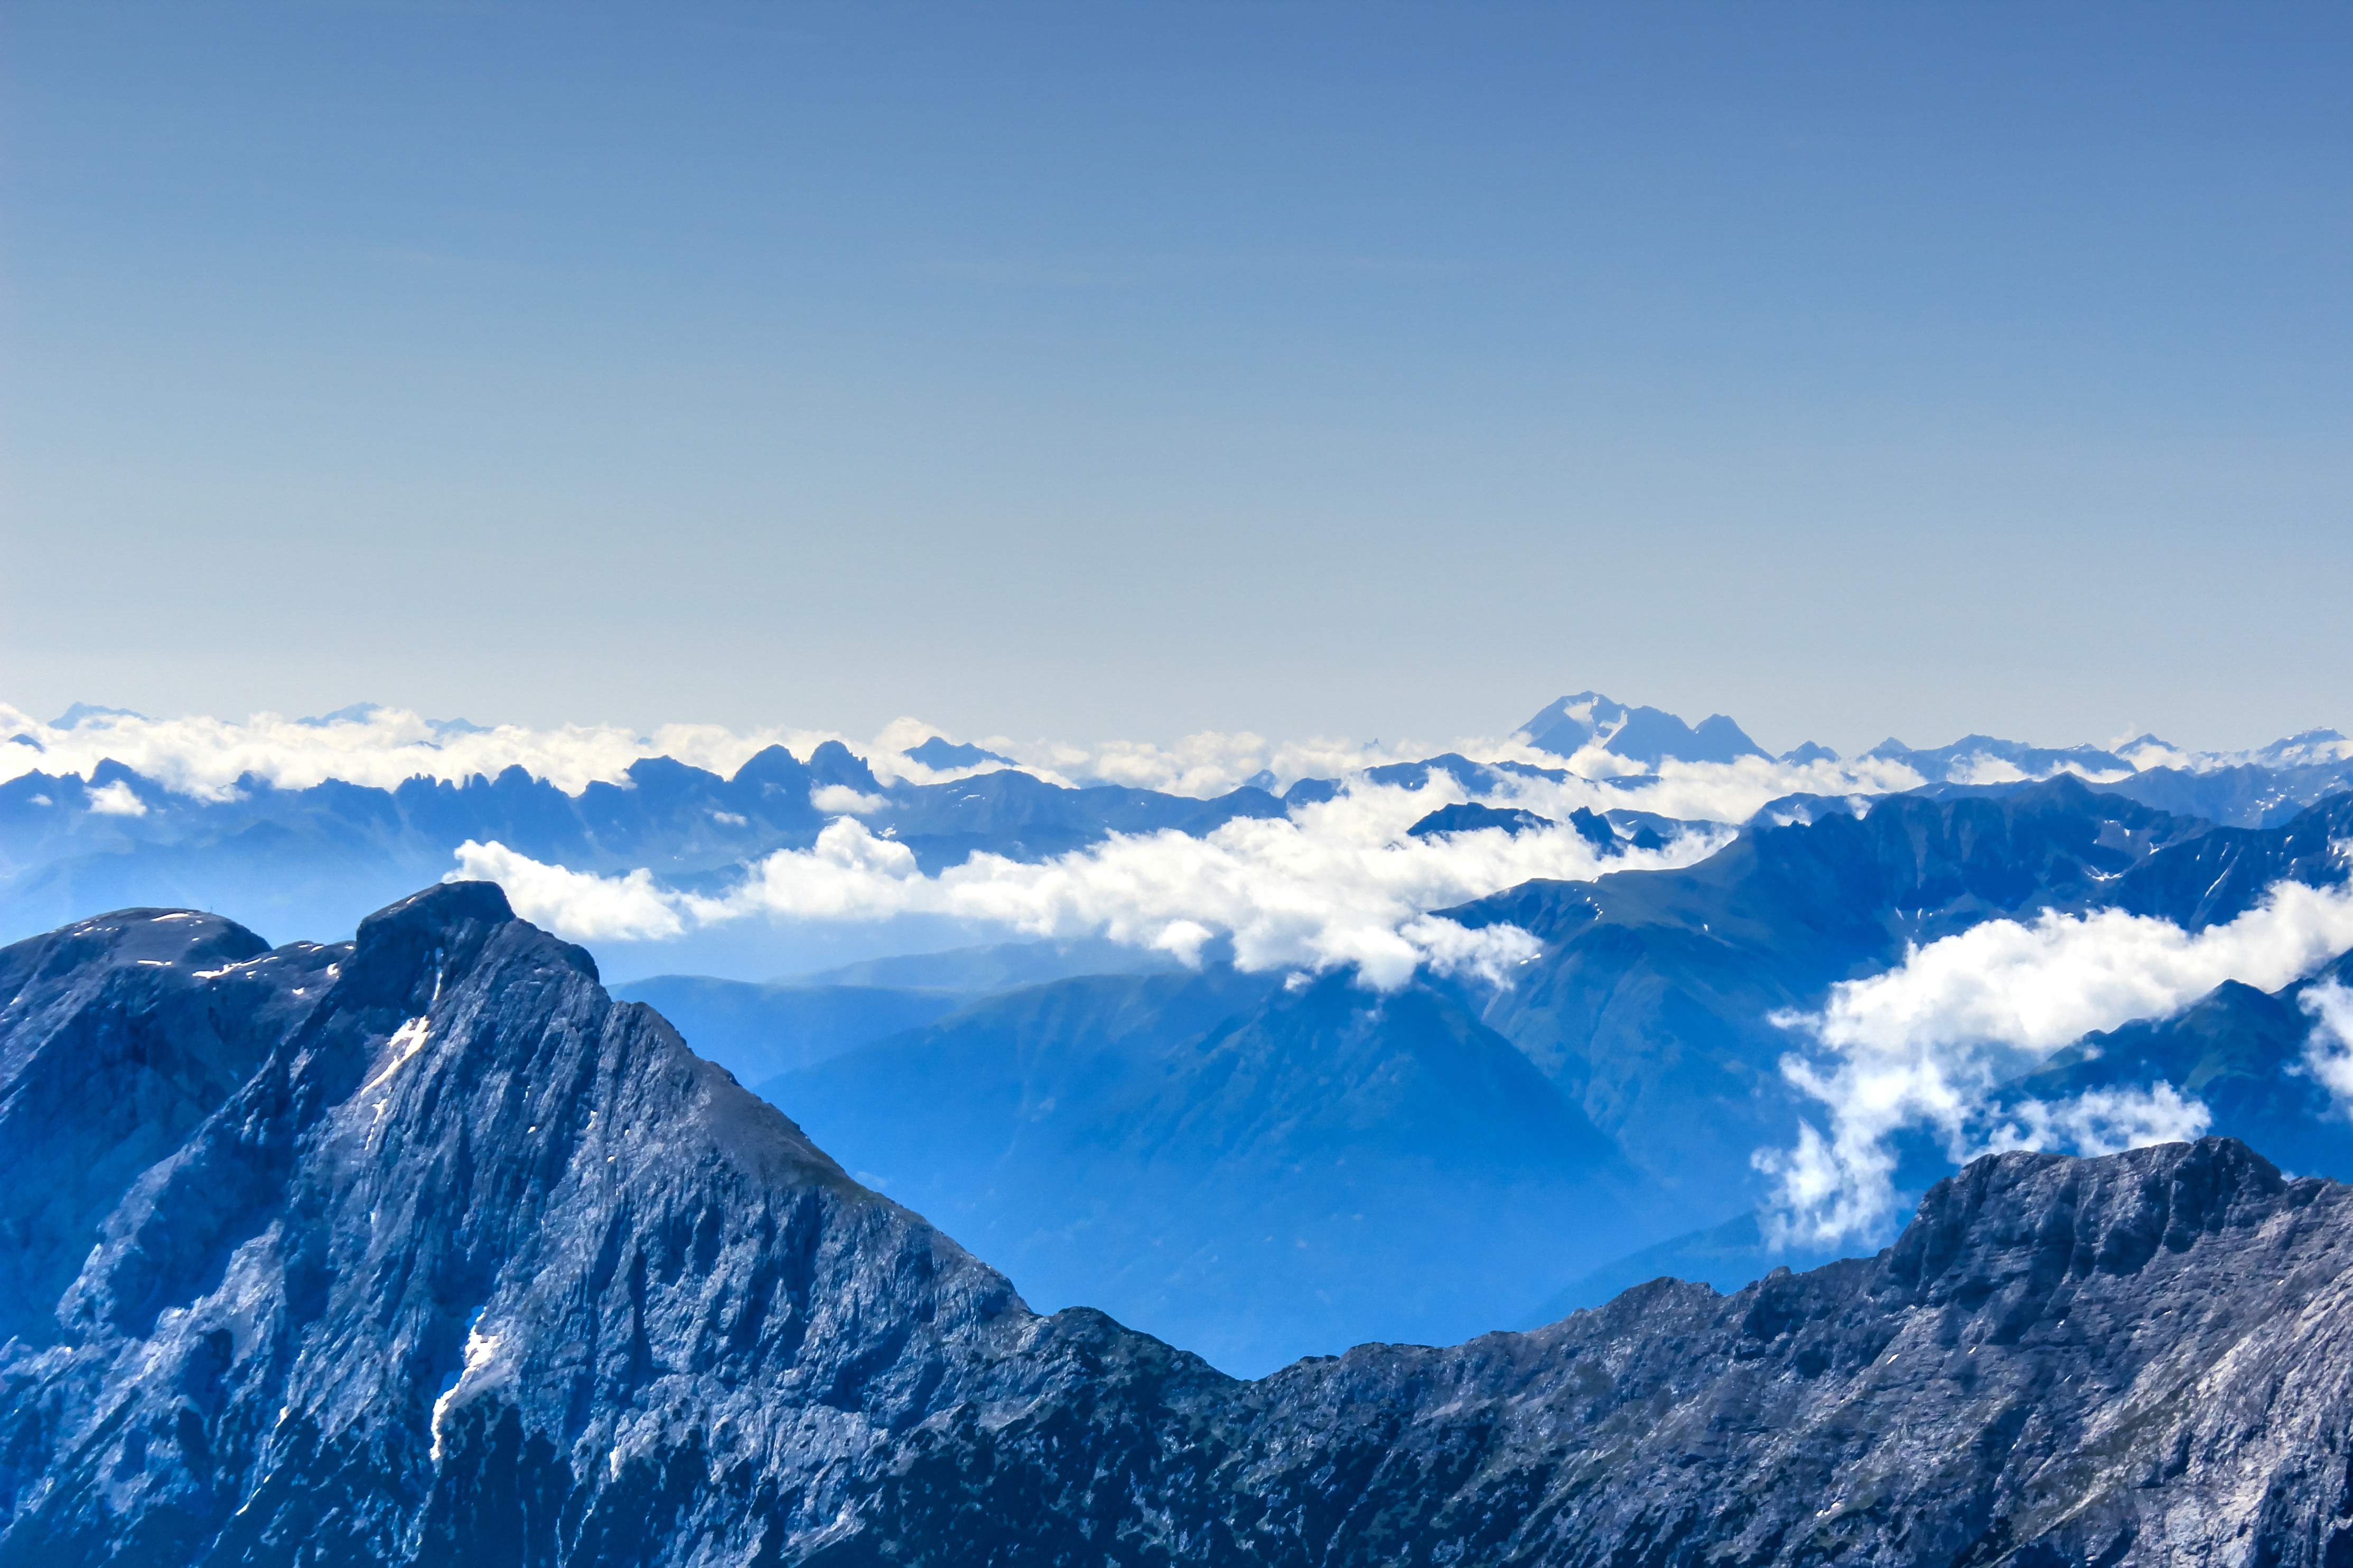
mountain, snow, winter, cloud, mountain range, panorama, weather, ridge, summit, alps, plateau, landform, geographical feature, mountainous landforms